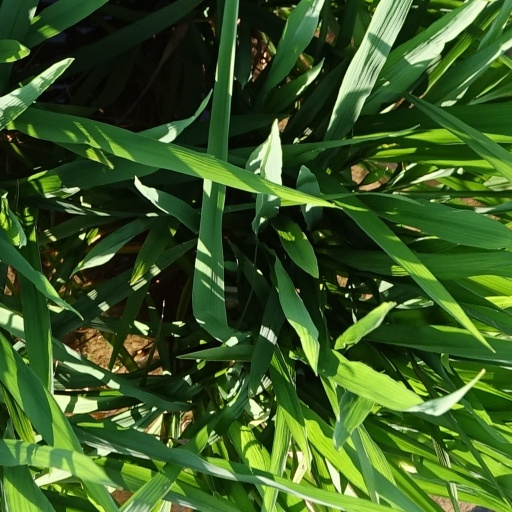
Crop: rice